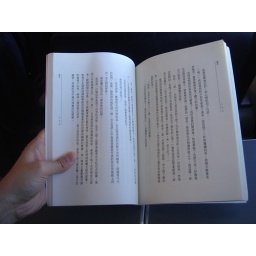
kitchen by banana